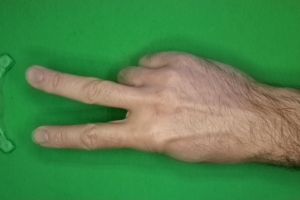
Label: scissors